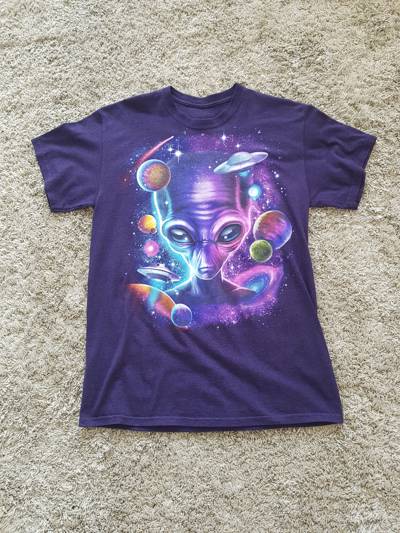
Waste category: clothes